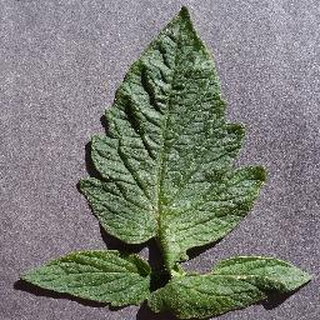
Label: healthy_tomato